Eilean Fladday

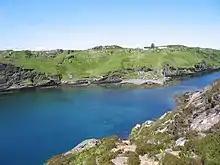
Caol Fladda looking towards Eilean Fladday

Eilean Fladday lies off the north west coast of Raasay, across Caol Fladday (Kyle Fladda), which dries at half-tide.